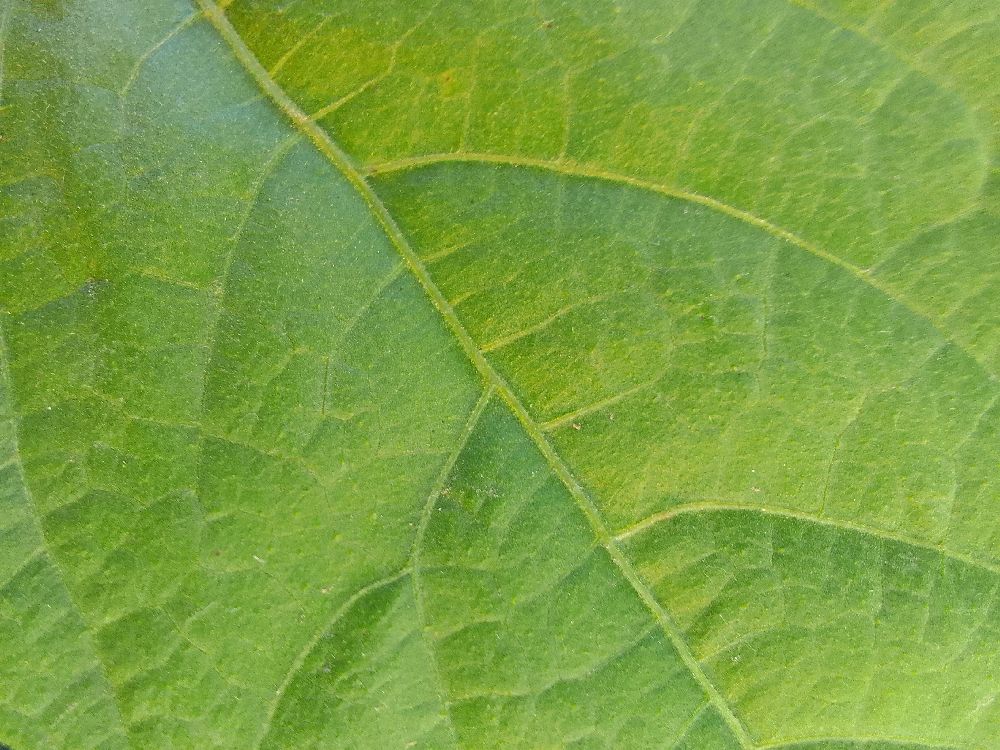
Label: healthy